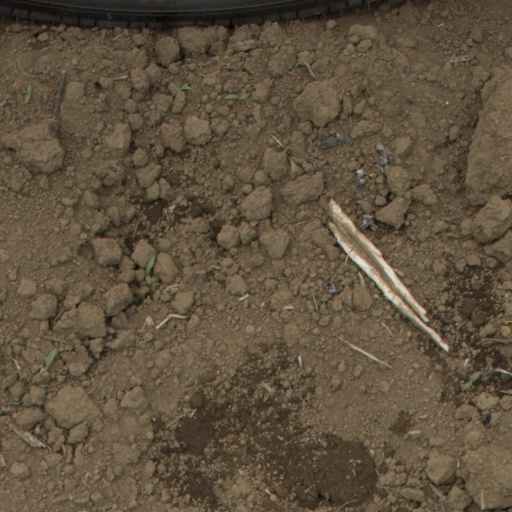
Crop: Jerusalem artichoke